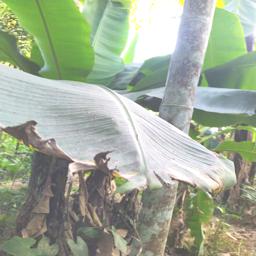
Label: BLACK SIGATOKA